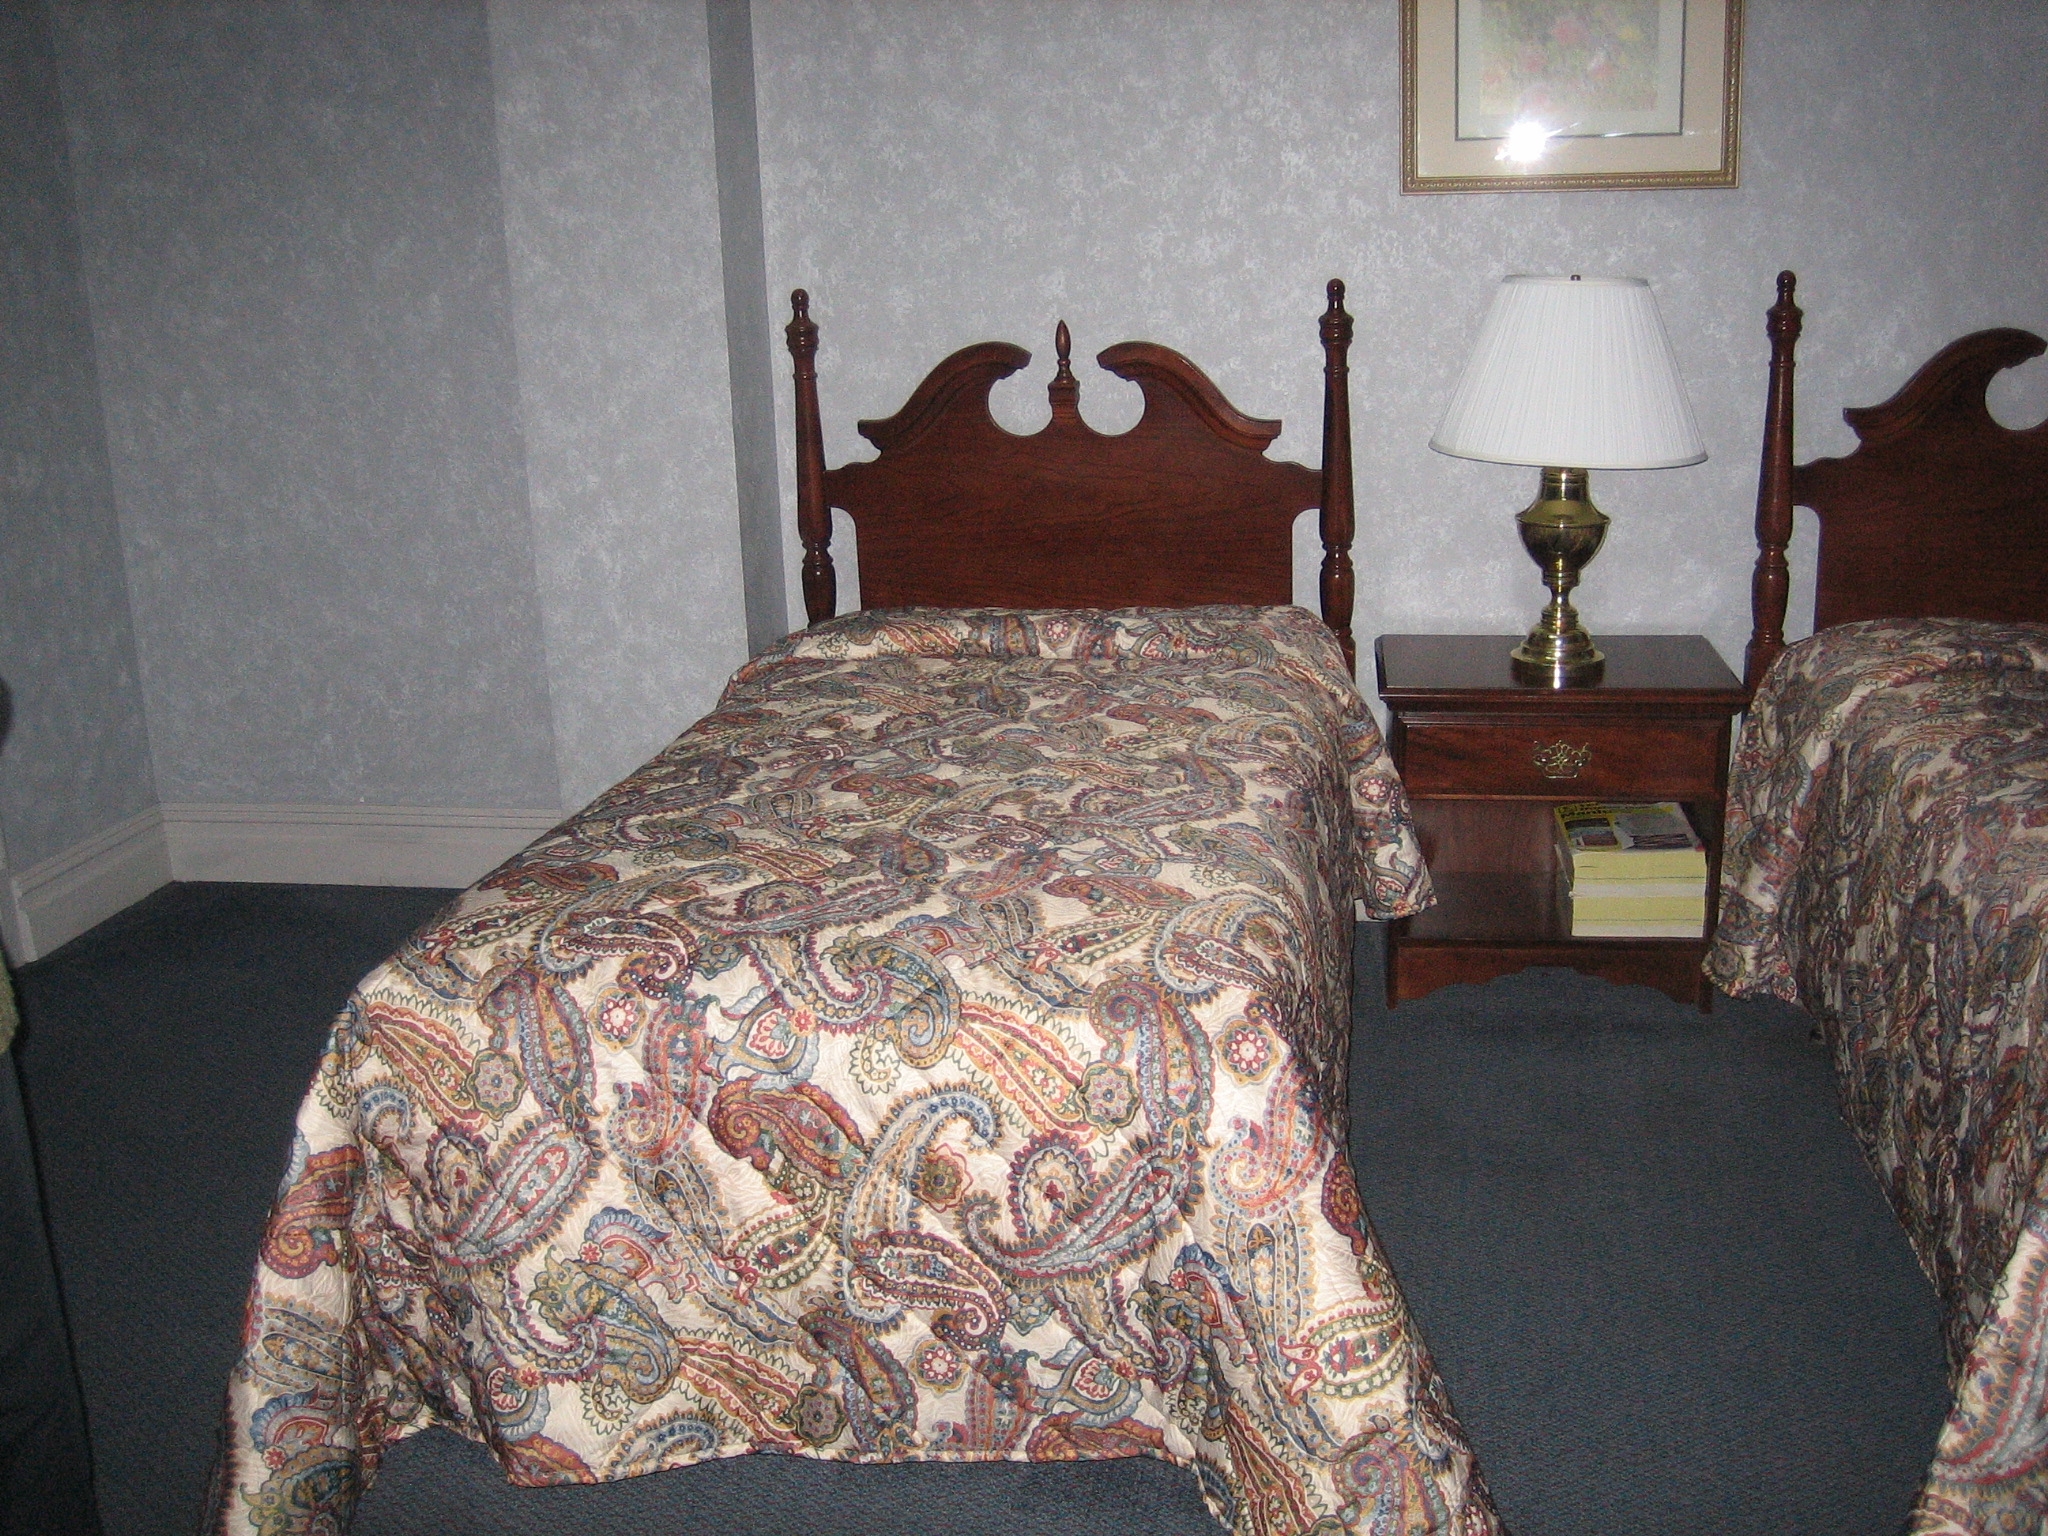
Room type: bedroom